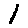
Label: 1